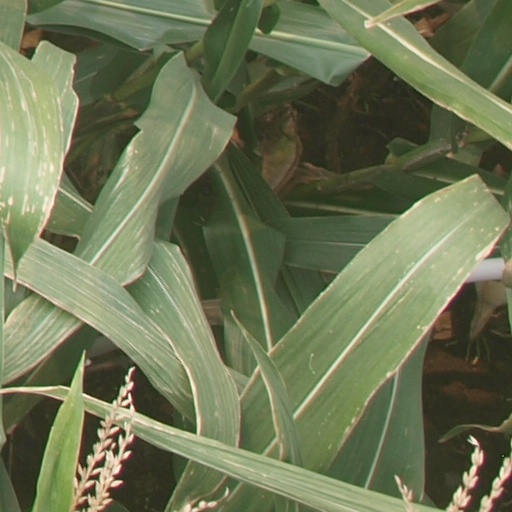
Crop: maize; corn